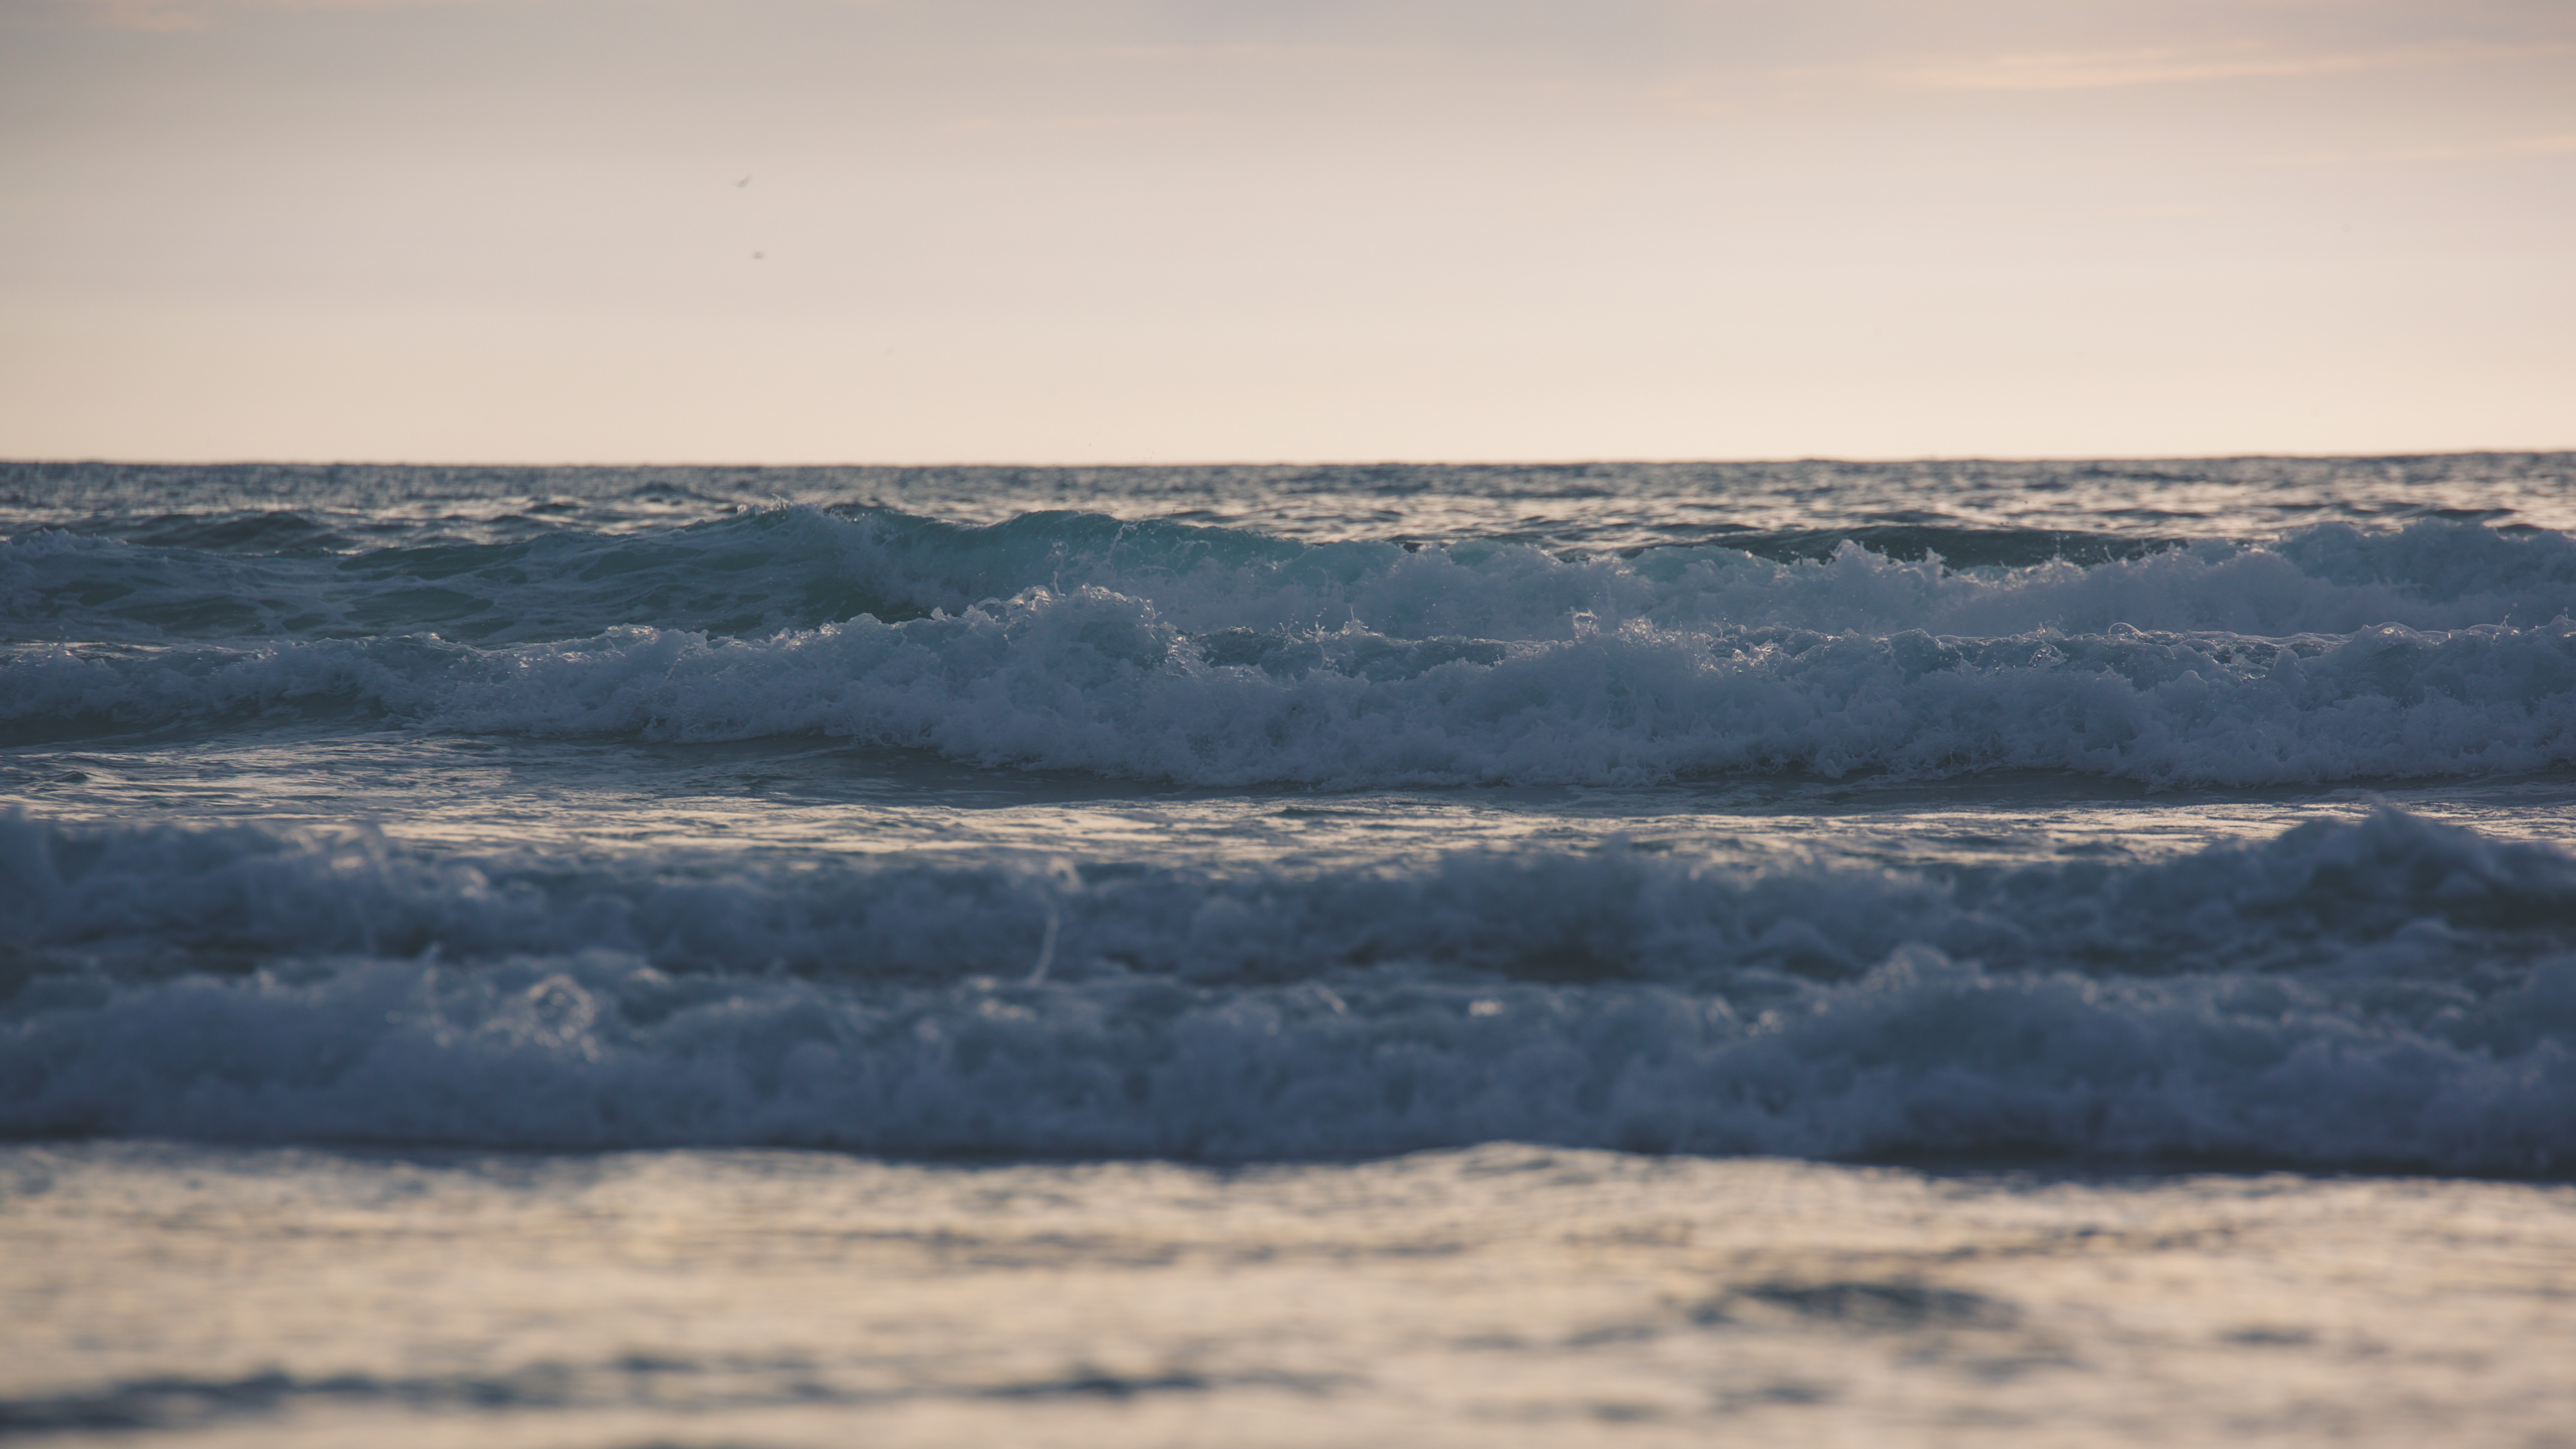
beach, sea, coast, sand, ocean, horizon, cloud, sky, sunrise, sunset, morning, shore, wave, wind, dawn, body of water, atmospheric phenomenon, wind wave